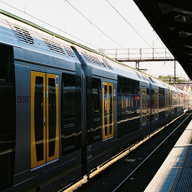
Vehicle type: Trains